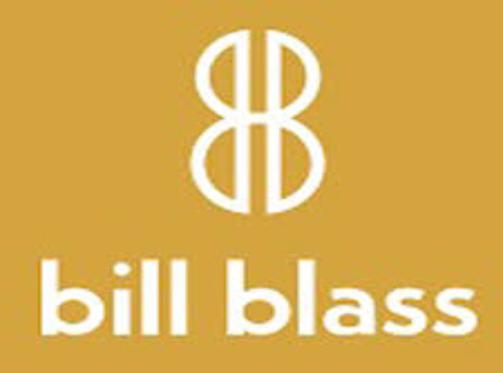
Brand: Bill Blass
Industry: Clothes